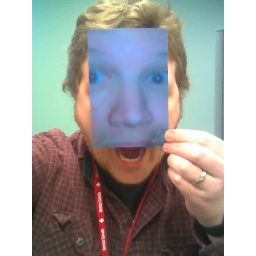
Photo of me holding a photo of my face in front of my face. Purple monkey dishwasher.